Dionysus

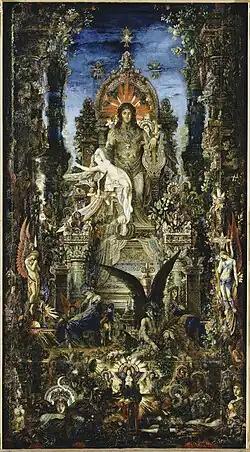
"Jupiter et Sémélé". Oil on canvas by Gustave Moreau, 1895.

In the Greek interpretation of the Egyptian pantheon, Dionysus was often identified with Osiris. Stories of the dismembering of Osiris and his re-assembly and resurrection by Isis closely parallel those of the Orphic Dionysus and Demeter. According to Diodorus Siculus, as early as the fifth century BC, the two gods had been syncretized as a single deity known as Dionysus-Osiris. The most notable record of this belief is found in Herodotus' 'Histories'. Plutarch was of the same opinion, recording his belief that Osiris and Dionysus were identical and stating that anyone familiar with the secret rituals associated with the two gods would recognize obvious parallels between them, noting that the myths of their dismembering and their associated public symbols constituted sufficient additional evidence to prove that they were, in fact the same god worshiped by the two cultures under different names.